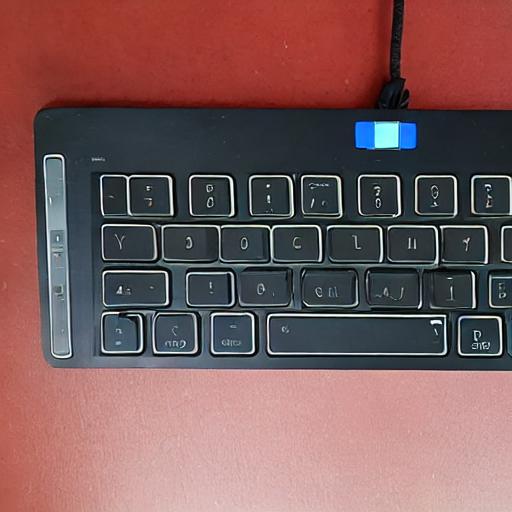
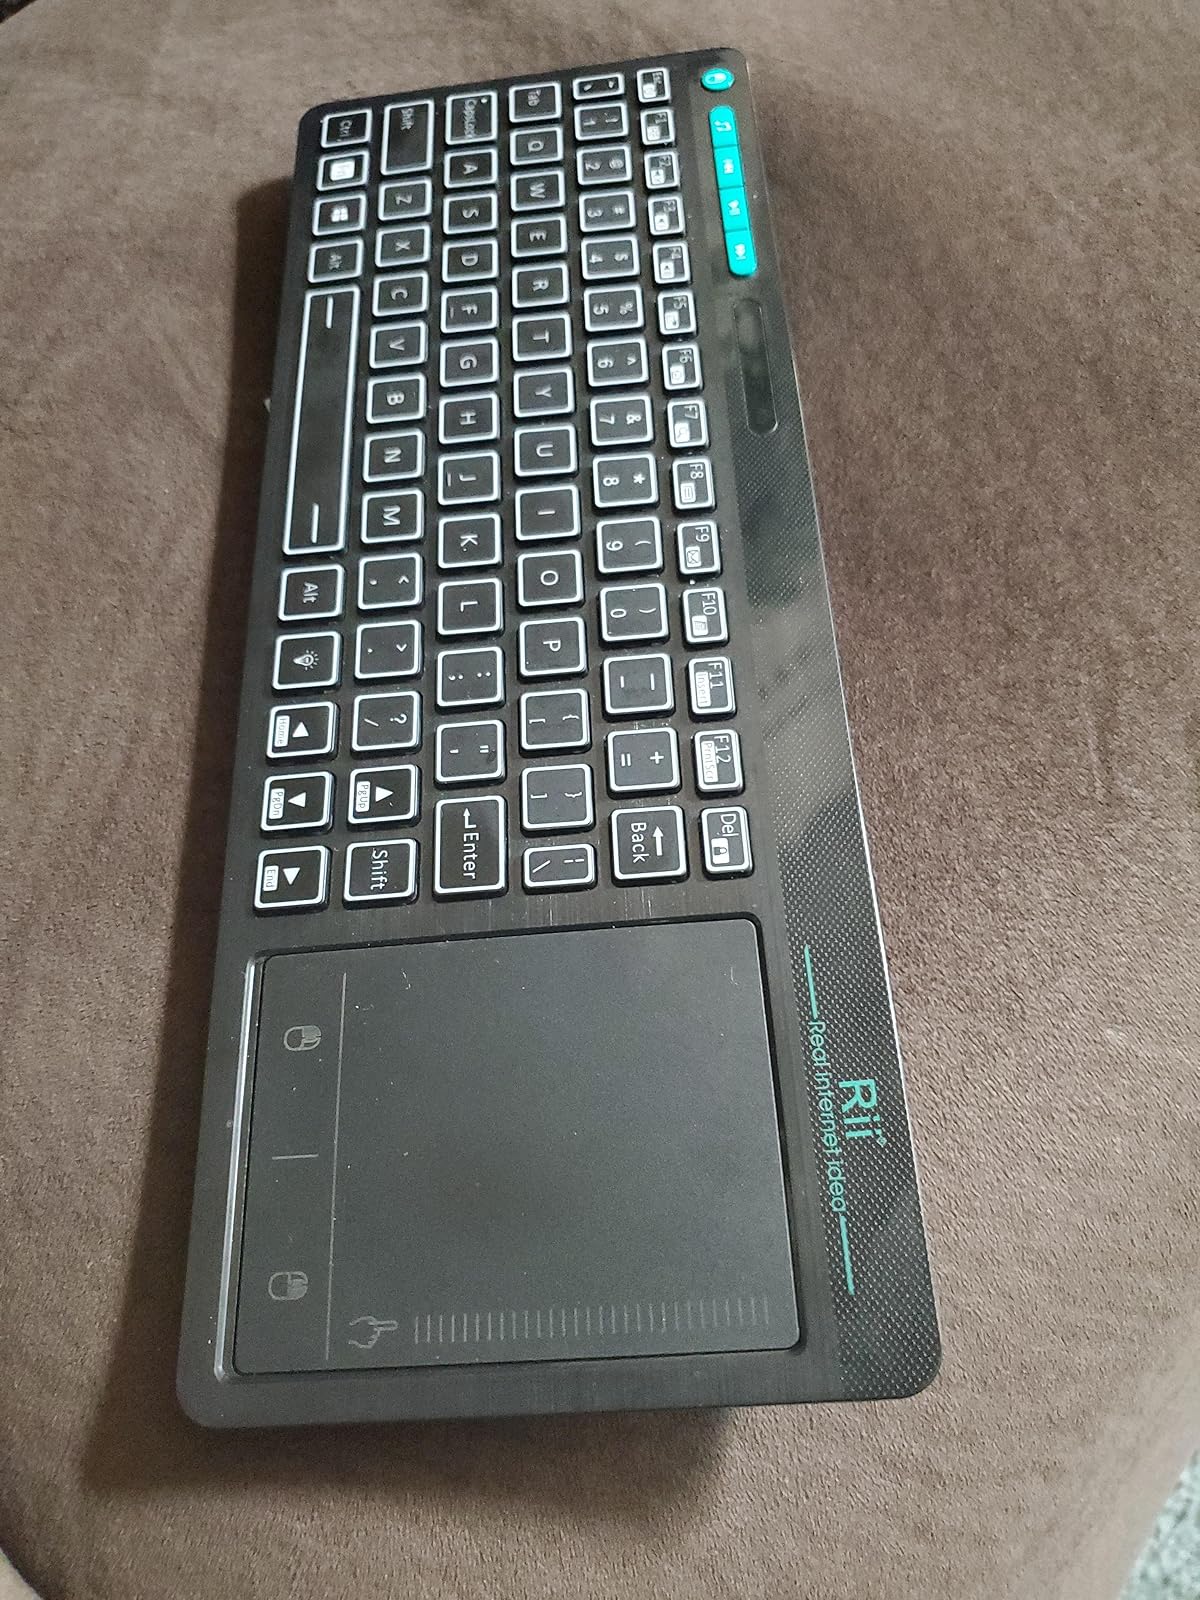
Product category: keyboard
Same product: no